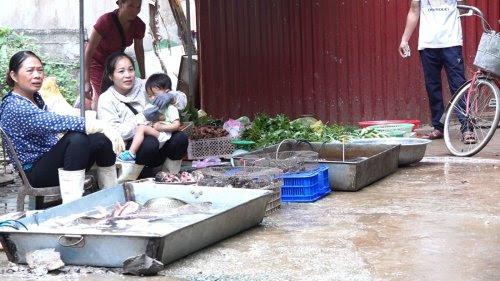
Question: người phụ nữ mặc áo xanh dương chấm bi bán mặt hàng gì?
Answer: đồ tươi sống